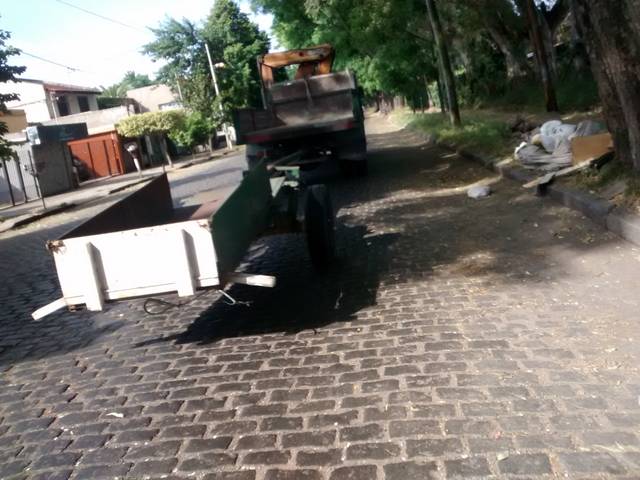
Region: Argentina
Coordinates: -34.939, -57.938